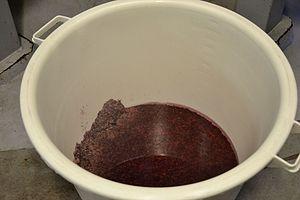
résidus de tartre après nettoyage cuves au Domaine de Montine
Le dianion tartrate est l'ion de formule brute C₄H₄O₆²⁻ et semi-développée ⁻OOC-(CHOH)₂-COO⁻. C'est la base conjuguée de l'acide tartrique, un acide dicarboxylique. On appelle aussi tartrate un sel ou un ester de l'acide tartrique. Le sel le plus commun est le-bitartrate de potassium, un énantiomère présent dans le raisin et le vin.